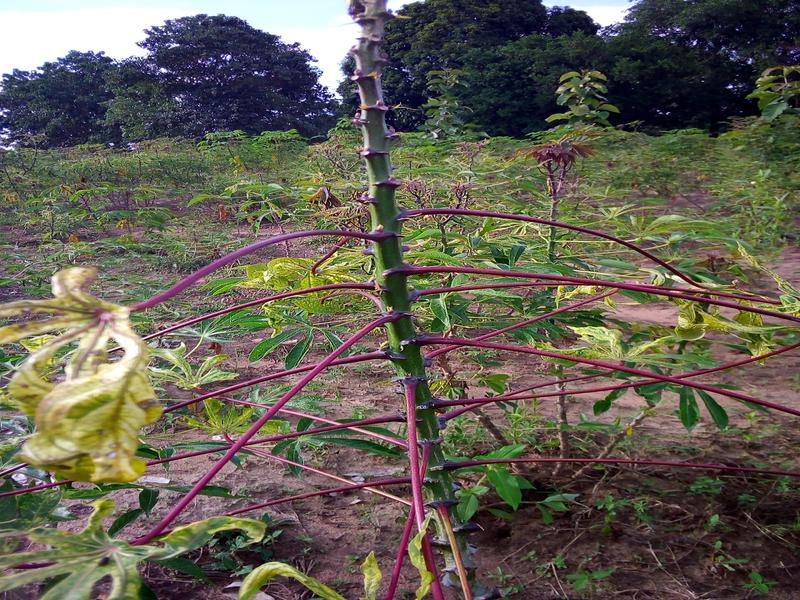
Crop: cassava
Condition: mosaic_disease